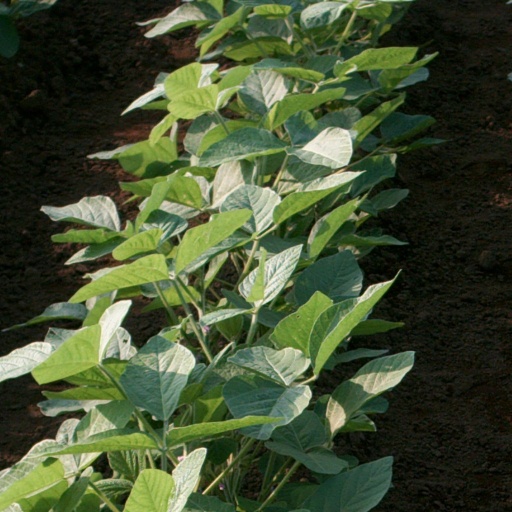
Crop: soybean